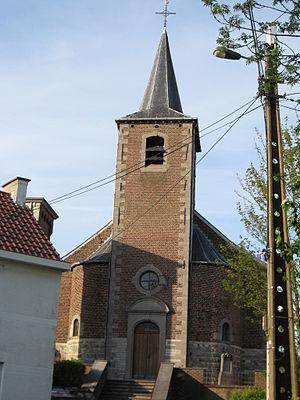
Eglise Saint-Remy à Merdorp
Merdorp est une section de la ville belge d'Hannut, située en Région wallonne dans la province de Liège.
Le diocèse de Liège, dans la province de Liège en Belgique, compte 529 paroisses. Ces paroisses sont regroupées en unité pastorale, et certaines unités pastorales forment l'un des 17 doyennés.